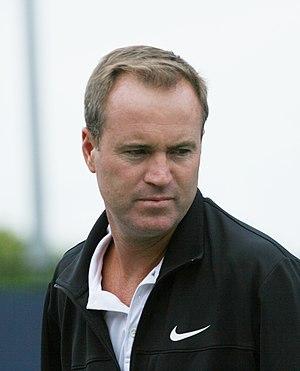
Rick Leach, né le 28 décembre 1964 à Arcadia en Californie, est un ancien joueur de tennis professionnel américain.